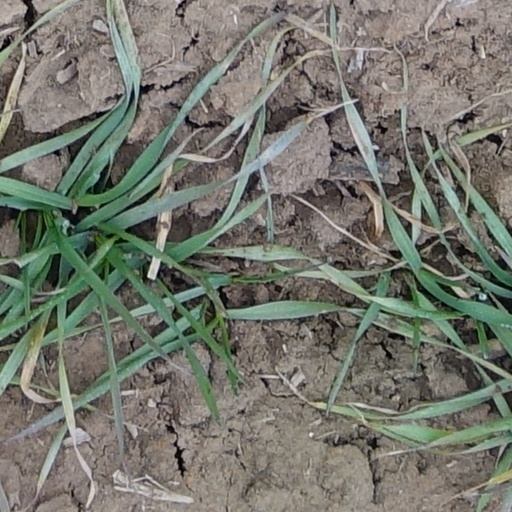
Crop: wheat